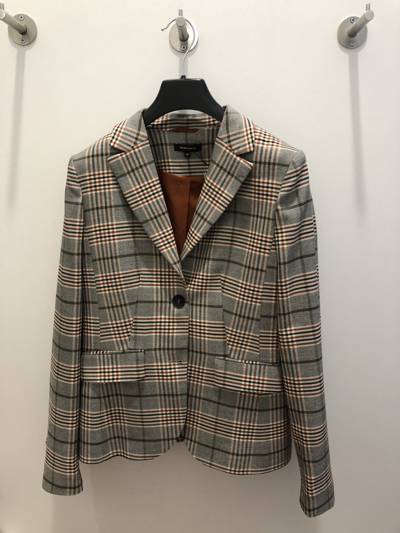
Waste category: clothes